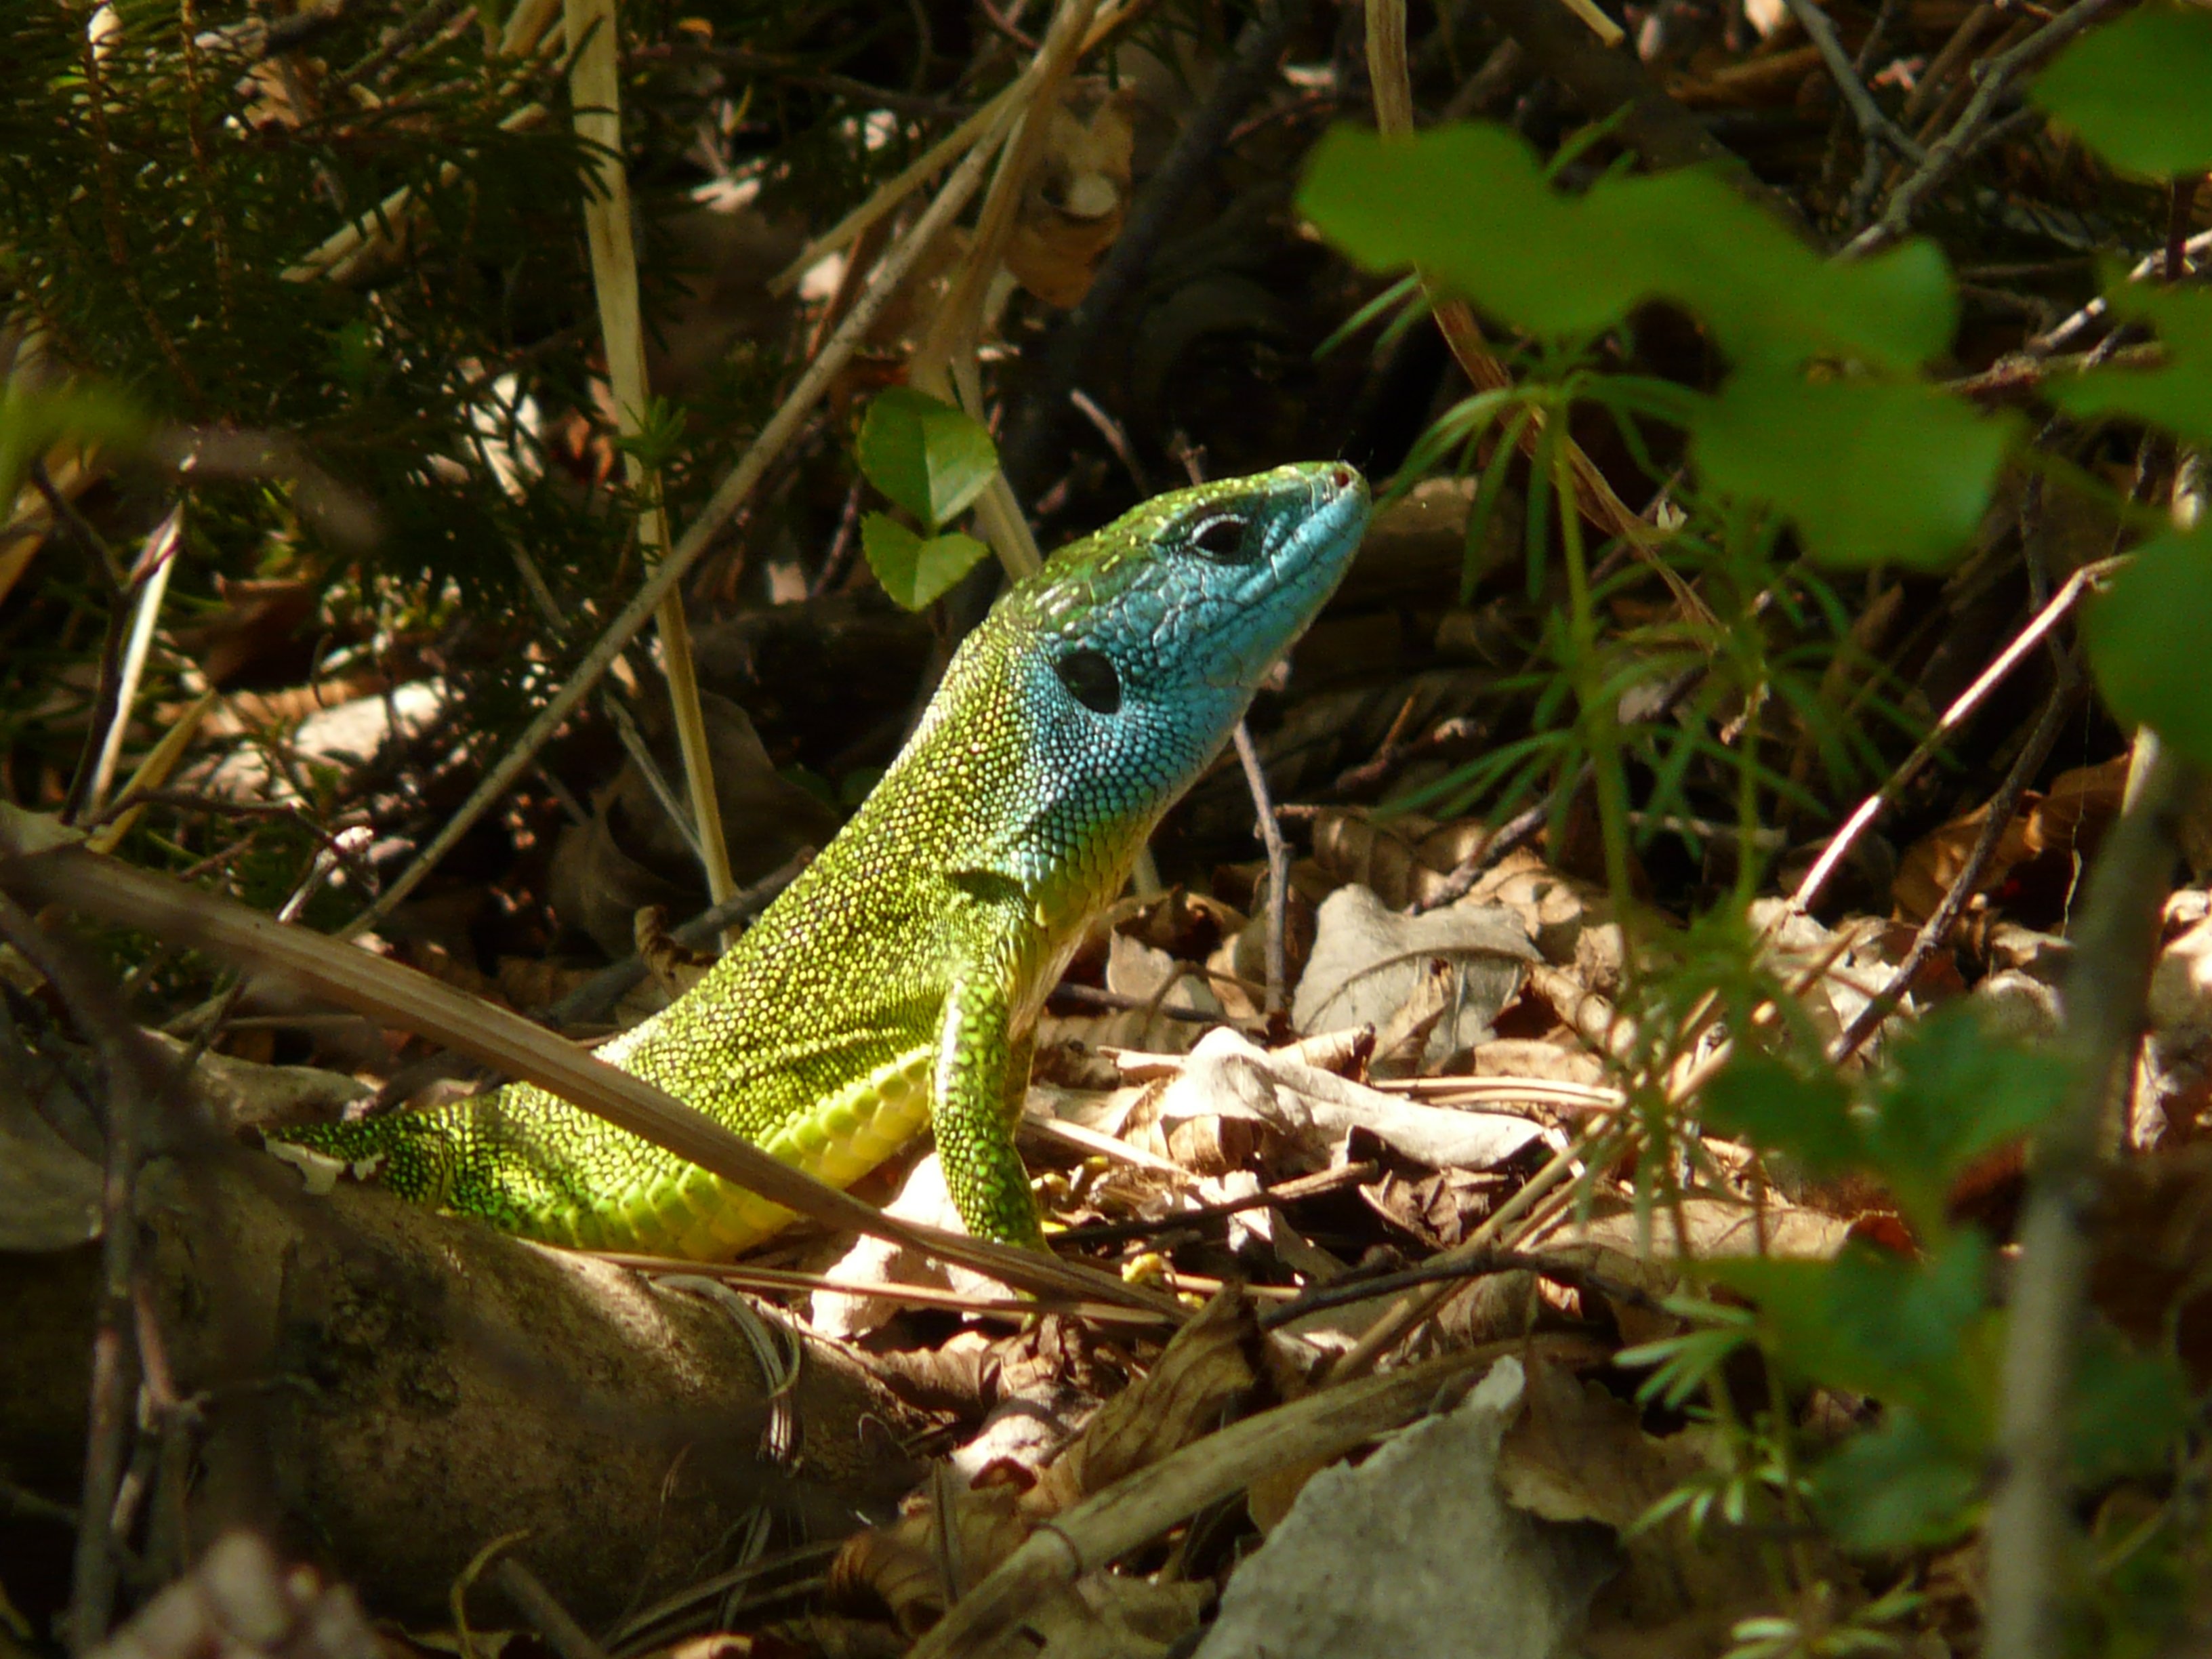
nature, animal, wildlife, green, jungle, reptile, fauna, lizard, green lizard, vertebrate, creature, animal world, lacerta, dactyloidae, scaled reptile, lacertidae, american chameleon, emerald lizard, lacerta viridis, european green lizard